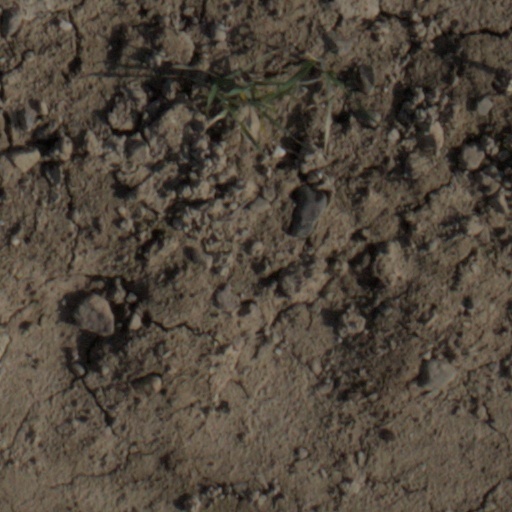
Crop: wheat